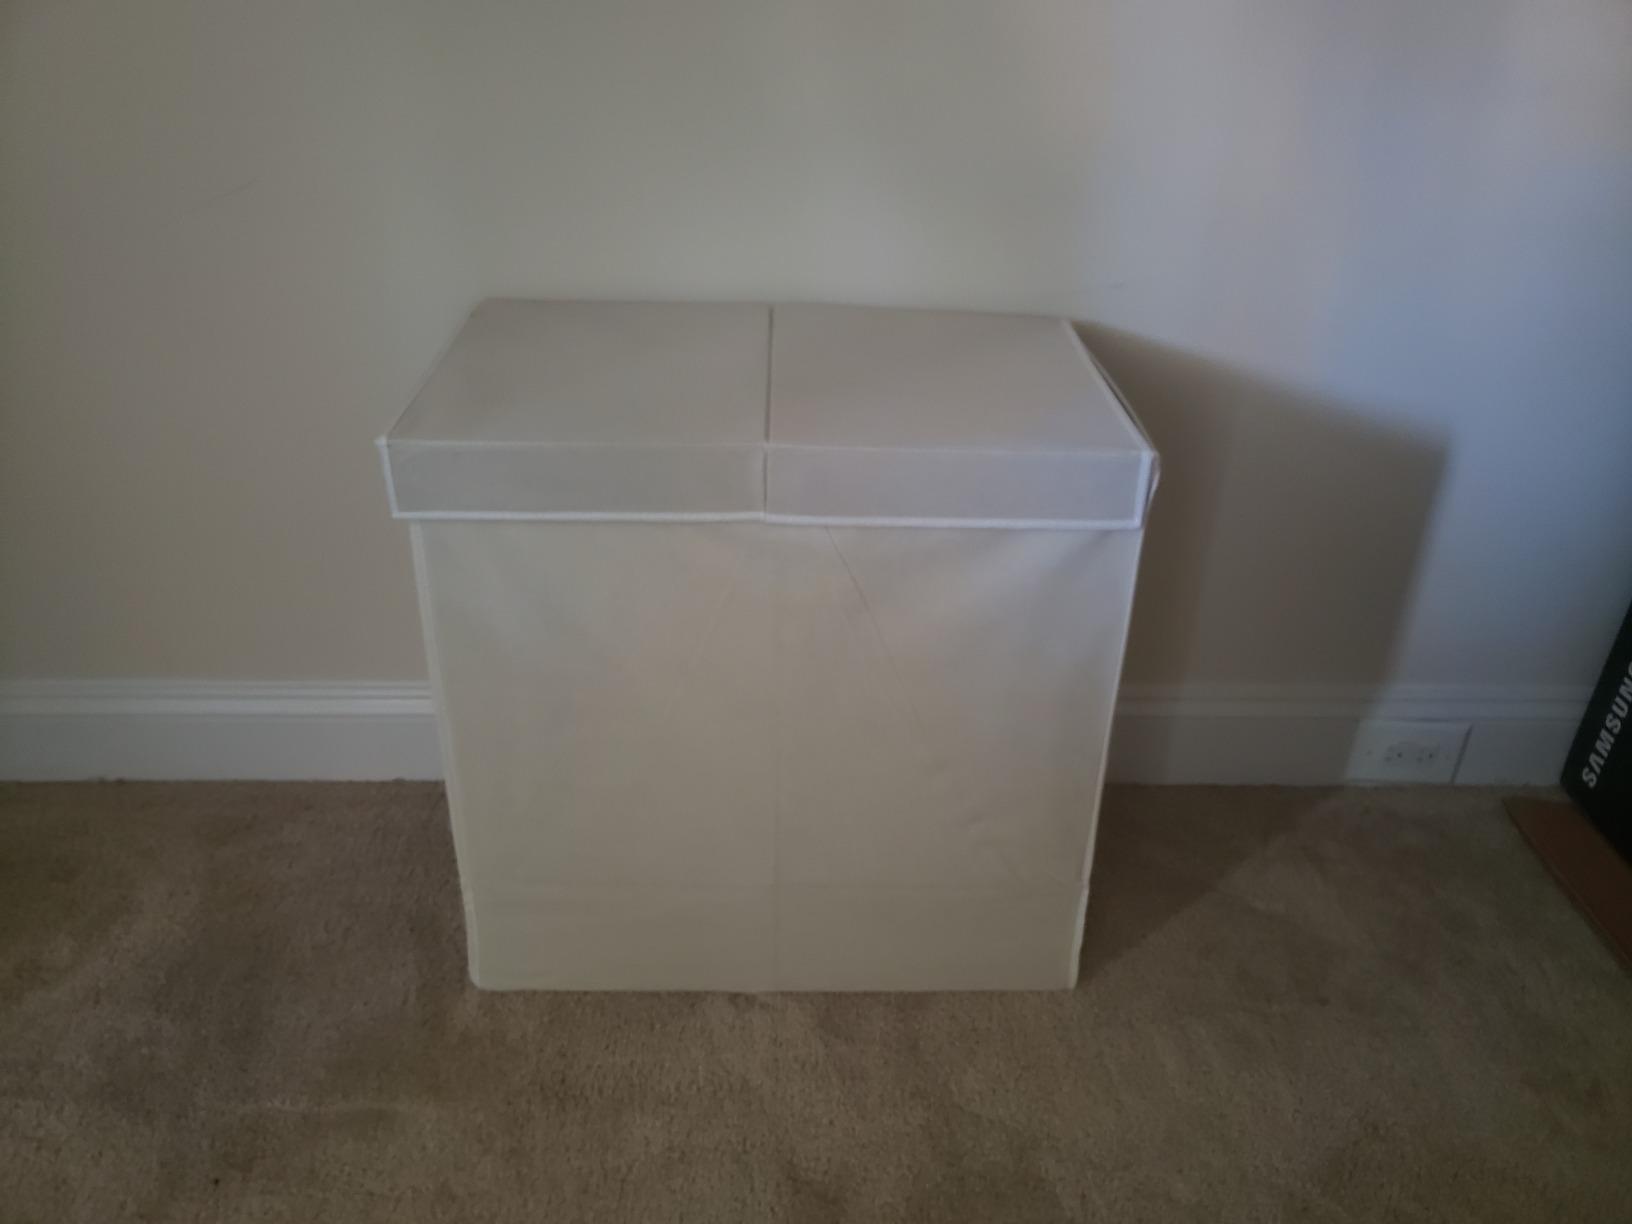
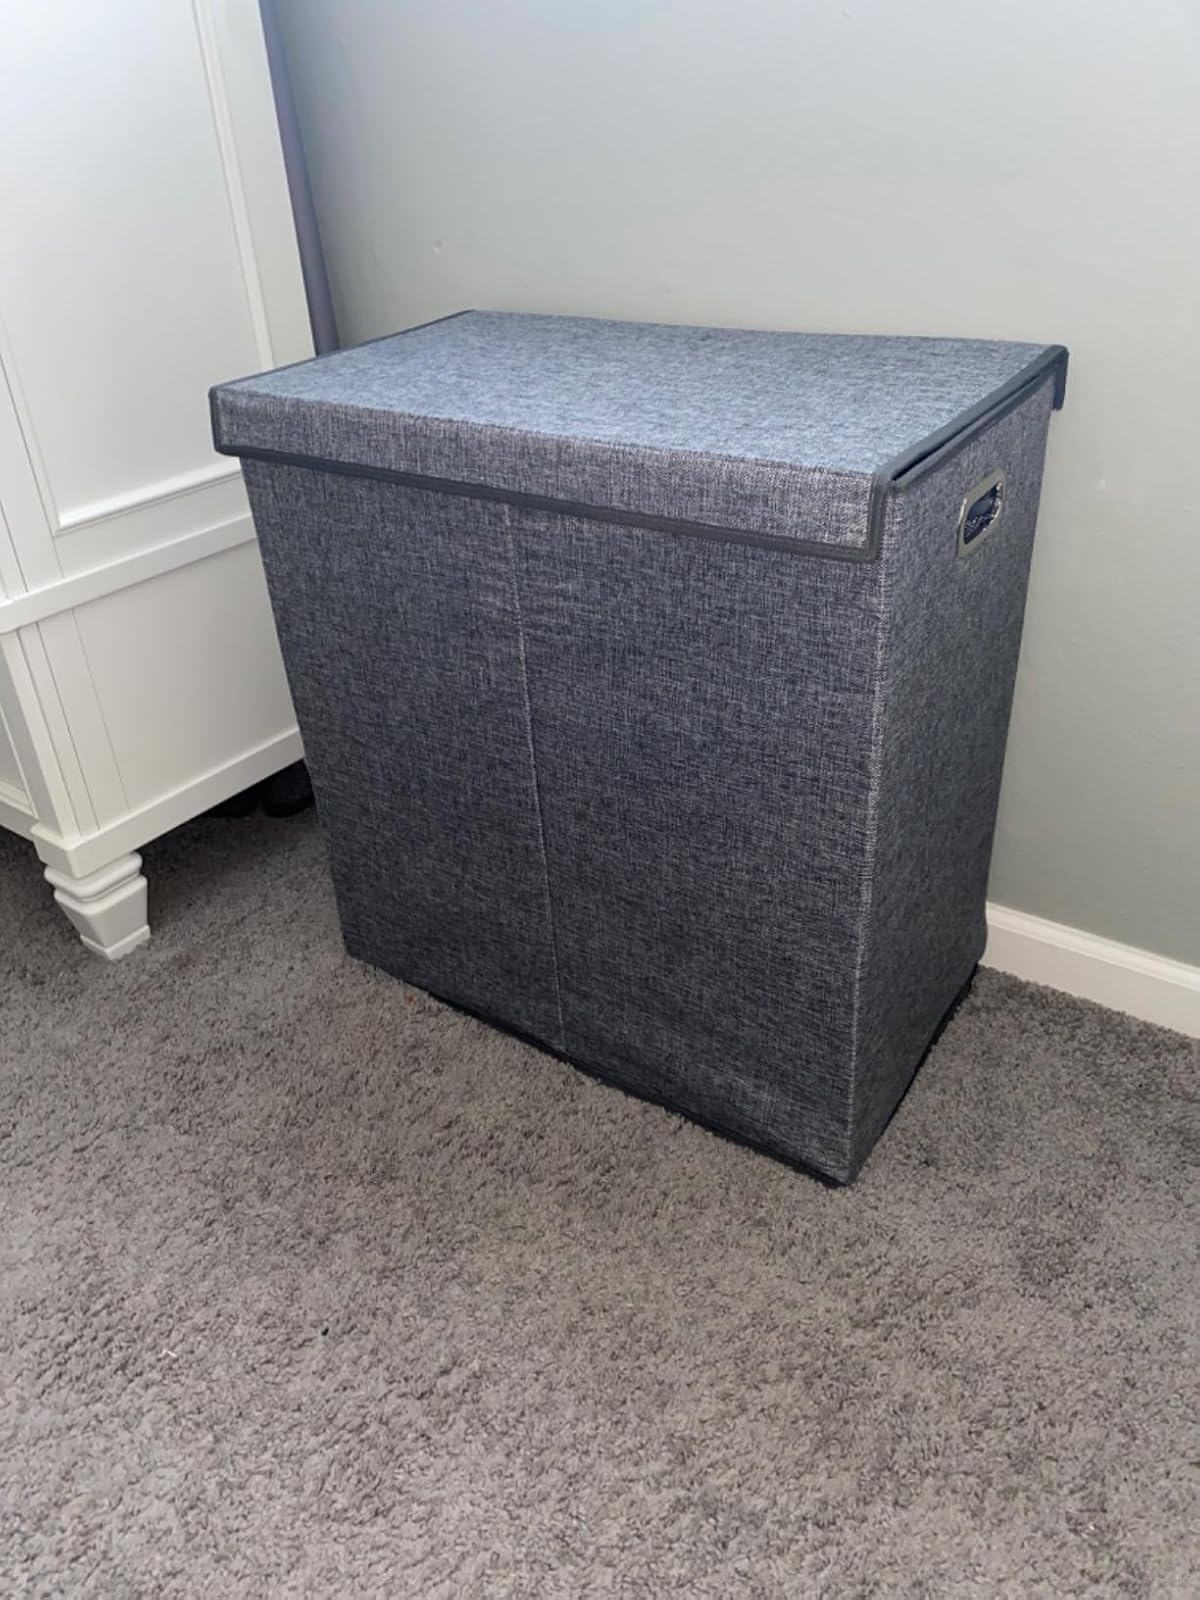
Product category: items_hamper
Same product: no